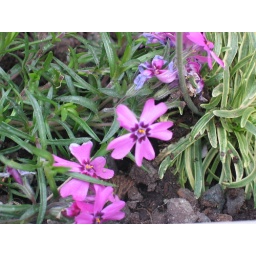
purple flower in sink